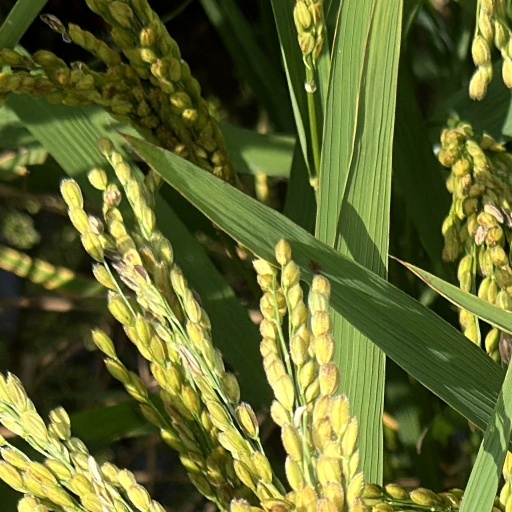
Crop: rice